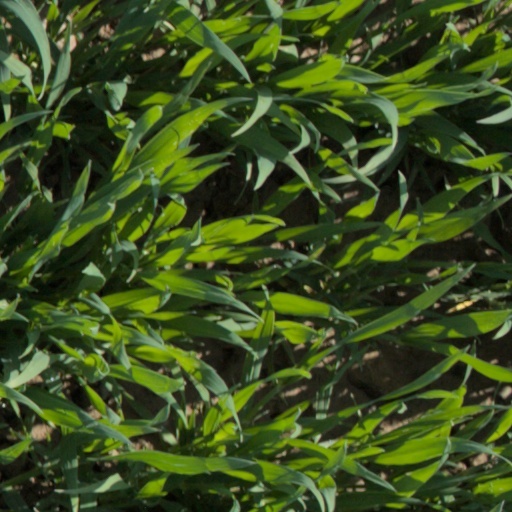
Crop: wheat